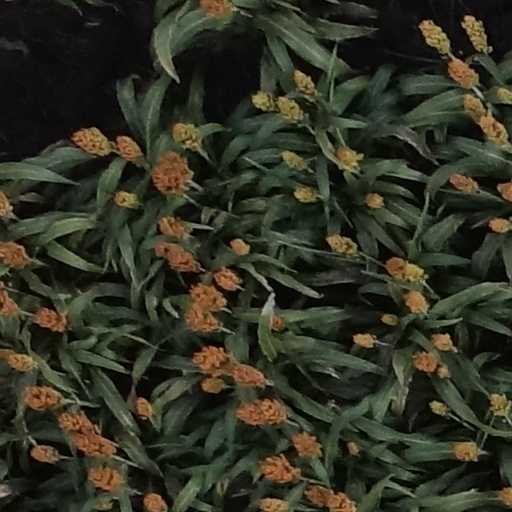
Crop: sorghum